Dom Simon Jubani

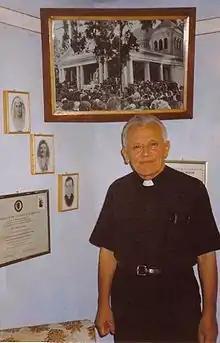
Dom Simon Jubani

Dom Simon Jubani (8 March 1927 – 12 July 2011) was a Catholic priest and Albanian political prisoner confined in Burrel Prison for 26 years during the regime of Enver Hoxha.